The Sitcom Trials

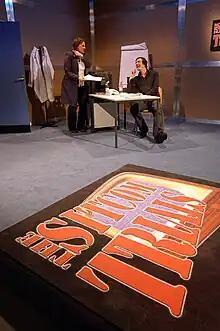

The Sitcom Trials is a stage and TV show devised, produced, and presented by Kev F. Sutherland. Beginning in Bristol in 1999, it showcases new sitcoms and comedy items in a head-to-head format. The audience then vote for the one they like best and only see the ending of the winner.